Emil Schumacher

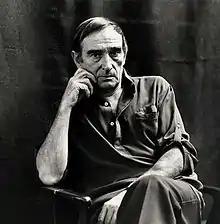
Emil Schumacher, 1981

Emil Schumacher (29 August 1912 in Hagen, Westfalen – 4 October 1999 in San José, Ibiza) was a German painter. He was an important representative of abstract expressionism in post-war Germany.